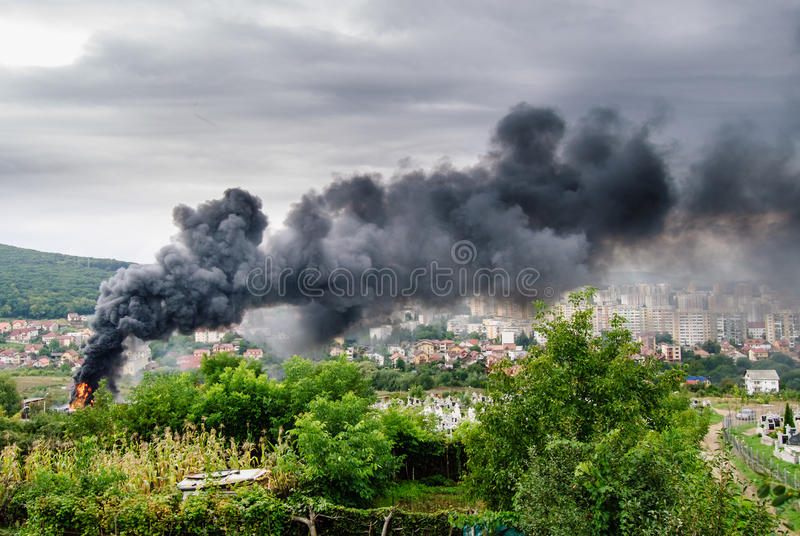
Fire: yes
Smoke: yes